Jacques Gervais, baron Subervie

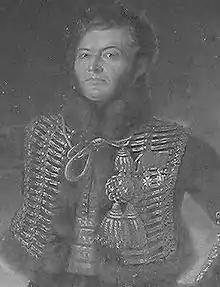
Portrait of General Subervie, early 19th century

Jacques Gervais, baron Subervie (1 September 1776, Lectoure, Gers – 10 March 1856) was a French general and politician.